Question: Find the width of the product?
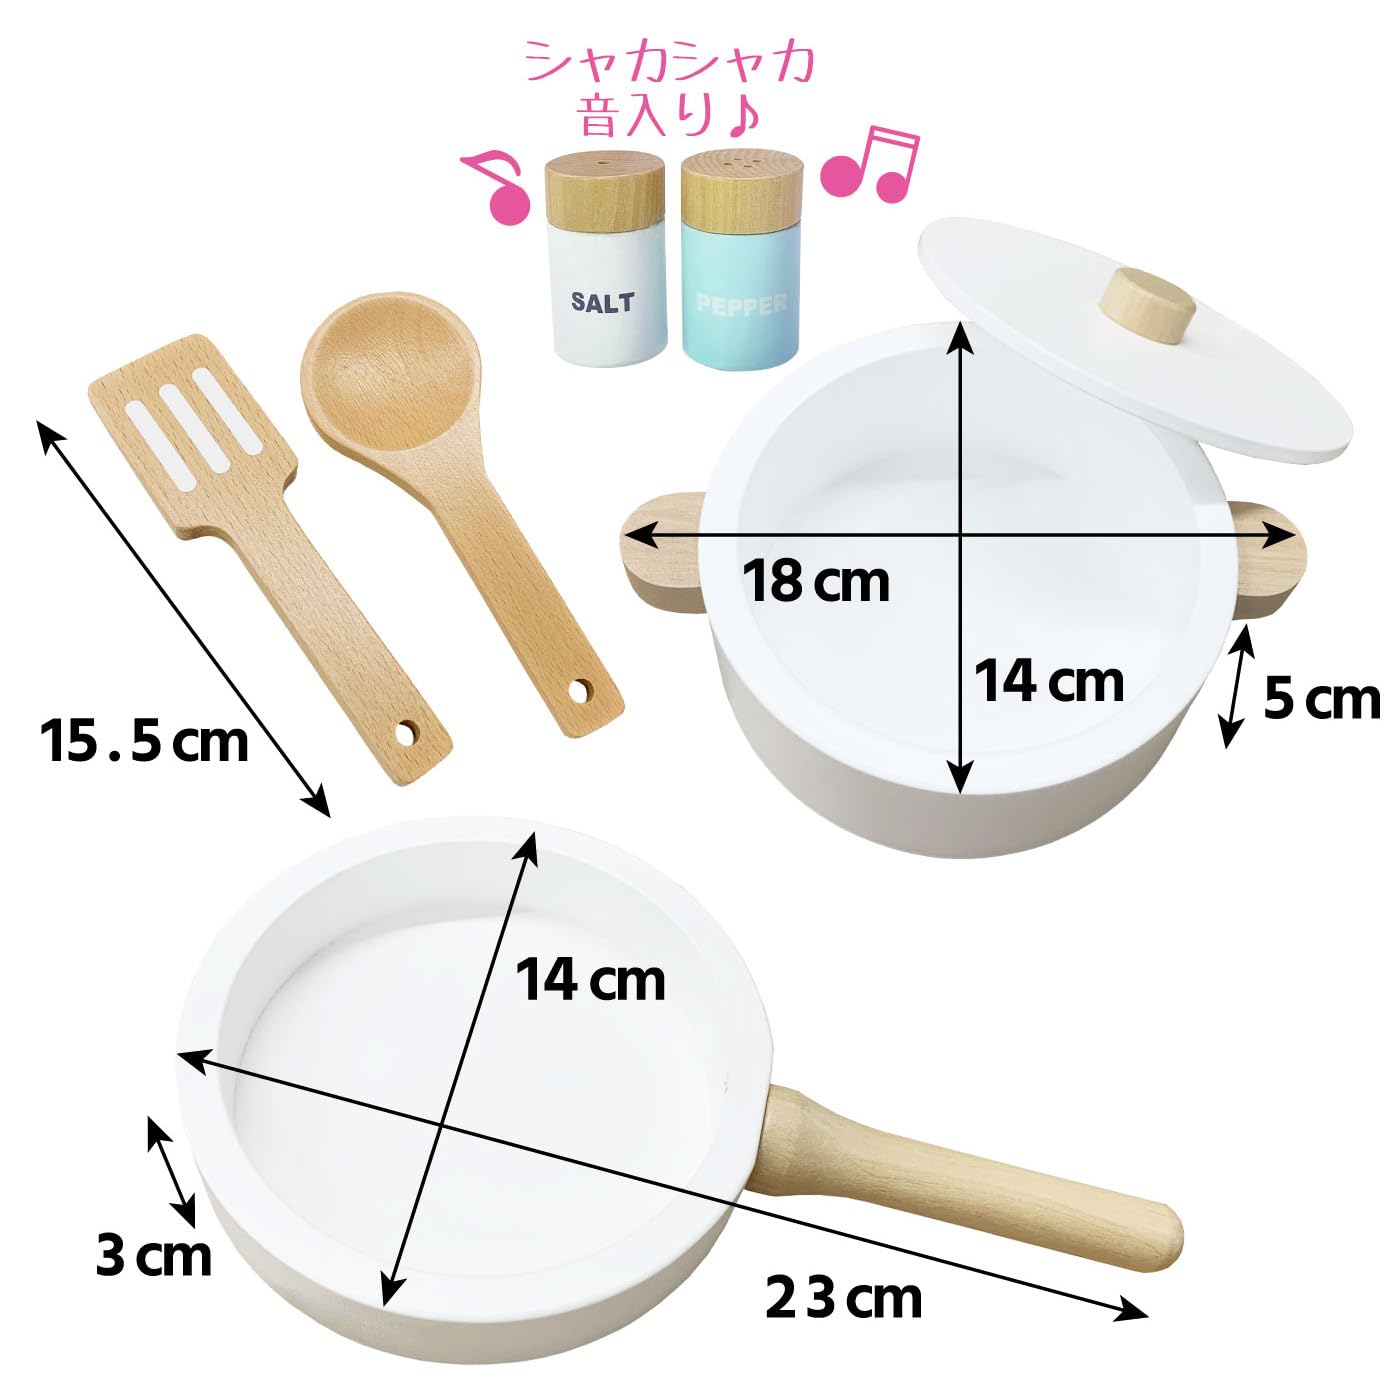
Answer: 23.0 centimetre